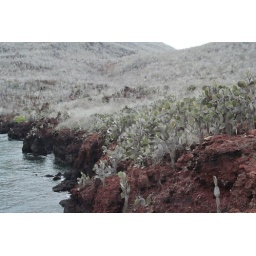
The trees were all barren in this dry season, but they become green in spring.